Secret Things

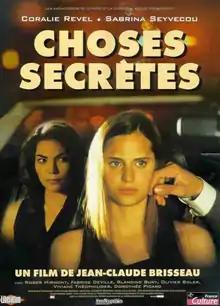
Theatrical release poster

Secret Things is a 2002 French erotic drama film written and directed by Jean-Claude Brisseau, starring Coralie Revel and Sabrina Seyvecou. The film is sometimes associated with the New French Extremity. "Cahiers du Cinéma" named "Secret Things", jointly along with "Ten" by director Abbas Kiarostami, as the best film of 2002. The film was awarded the French Cineaste of the Year title at the 2003 Cannes Film Festival. In 2005, Brisseau was found guilty of sexually harassing two actresses between 1999 and 2001 during auditions for the film.